BC Šiauliai

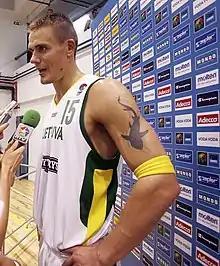
Robertas Javtokas shortly played for Šiauliai in his career beginning.

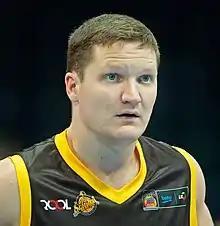
Vytautas Šulskis as a member of BC Šiauliai in 2015.

This is a list of league games attendances of BC Šiauliai at Šiauliai Arena.